M-73 (Michigan highway)

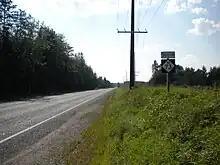
M-73 in rural Iron County

M-73 starts on its southwestern end on a bridge over the Brule River that connects across the state line to WIS 55 in Forest County, Wisconsin. On the Michigan side of the border, the highway runs north away from the river. It runs along the western edge of a section of farm fields for a half mile before turning eastward with a sharp 90-degree bend to run through them, passing Ahlberg Road. M-73 passes to the south of Hagerman, Little Hagerman, and Bass lakes, after which it turns northeasterly running north of Stanley Lake. The northern terminus is at US 2 west of downtown Iron River. All of M-73 is two-lane rural highway through wooded terrain except the section immediately north of the state line which runs along the aforementioned farm.